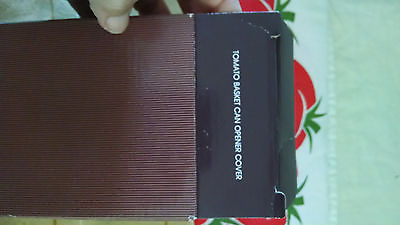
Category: toaster